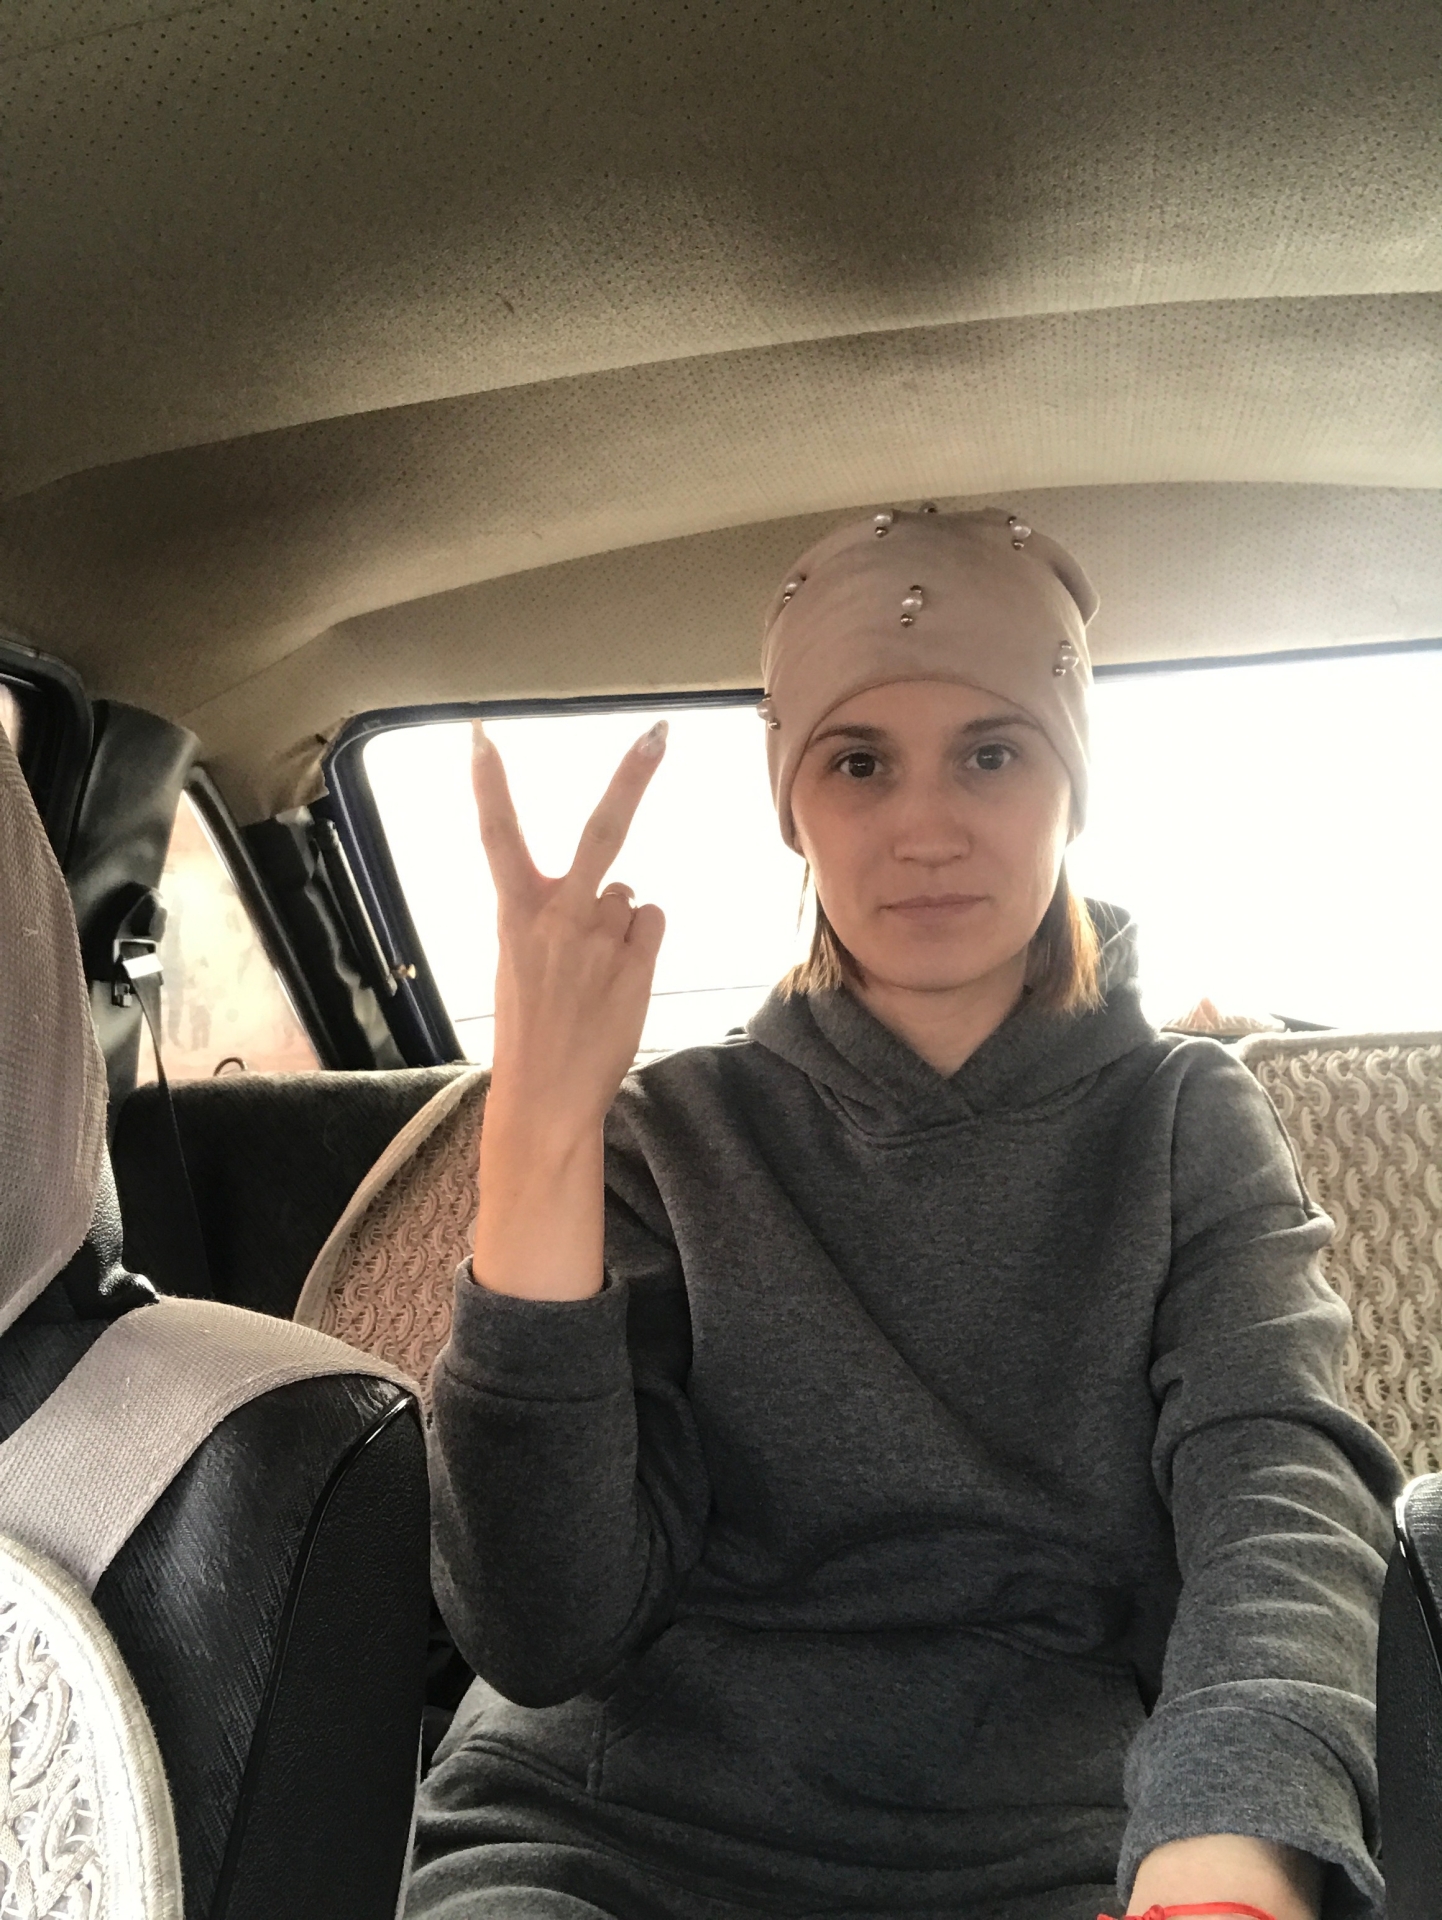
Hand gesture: peace_inverted